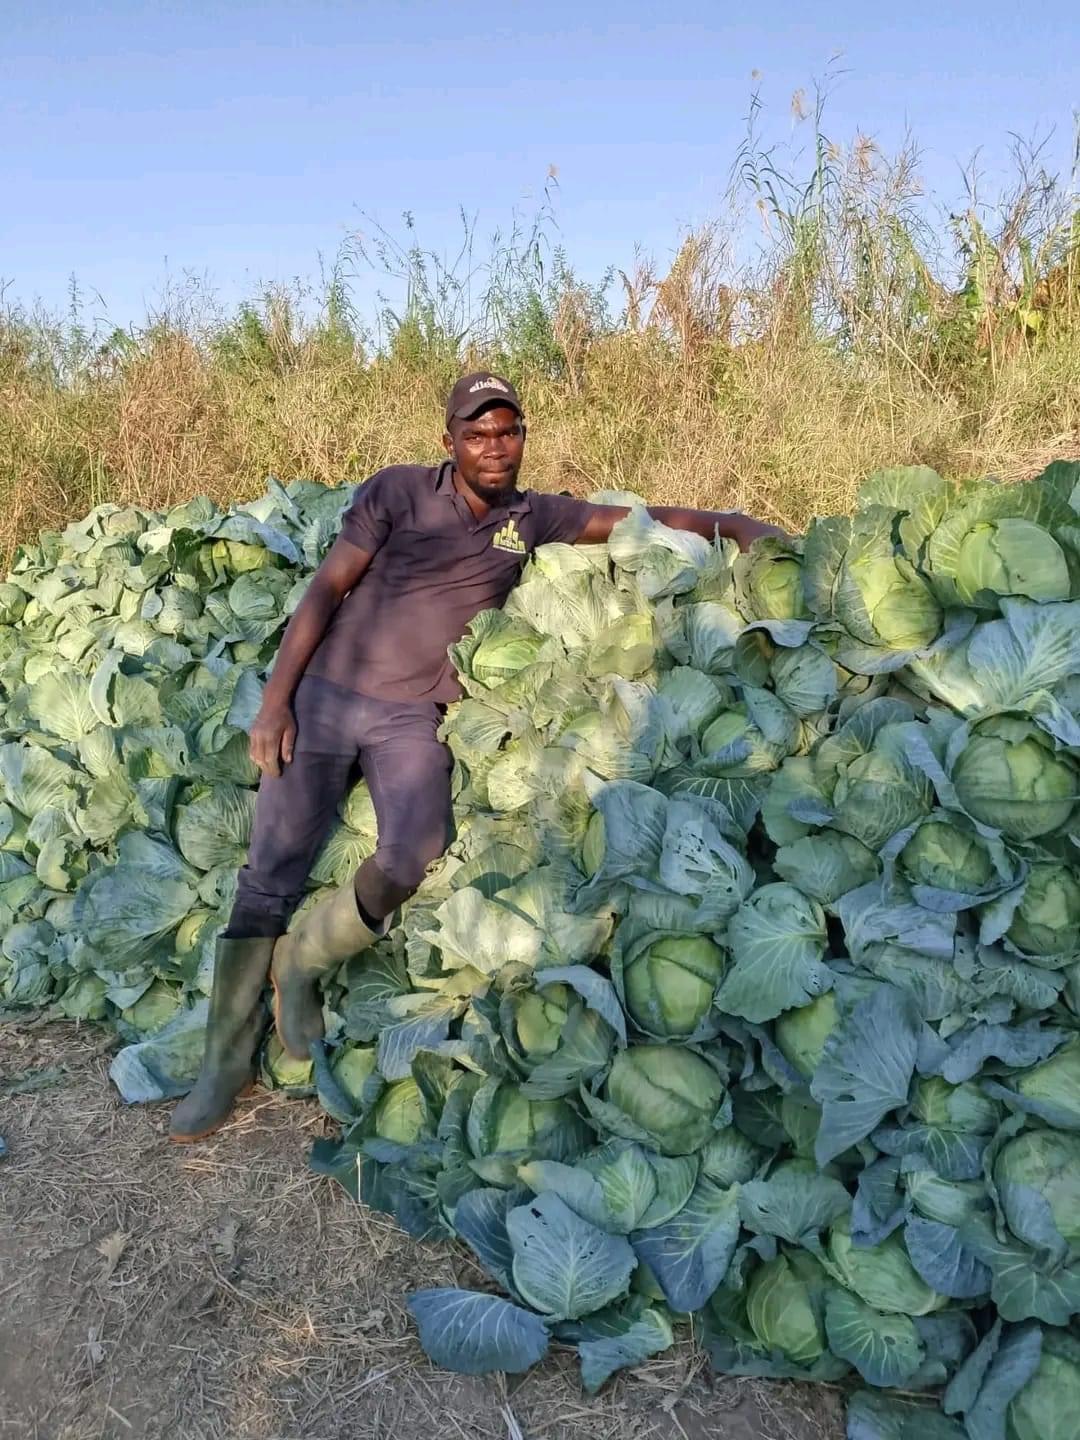
Mkulima aliyesimama pembeni ya mazao yake ya mbogamboga yajulikanayo kama kabichi, baada ya kuzivuna na kuzikusanya, ikiwa ni sehemu ya kuzisubiria kabichi hizo zikauke vizuri na hivyo kuzipakia katika magunia kwa ajili ya kwenda kuuzwa sokoni.